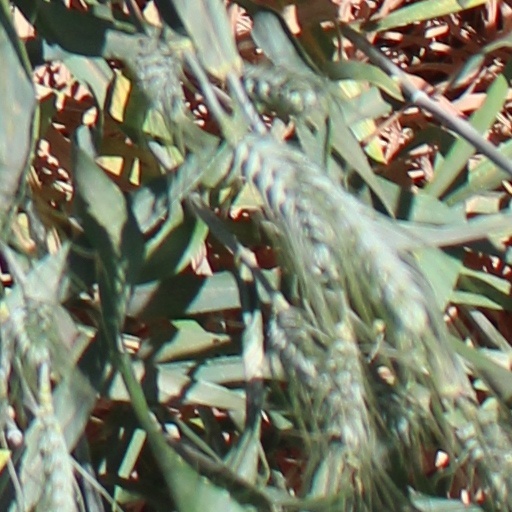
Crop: wheat